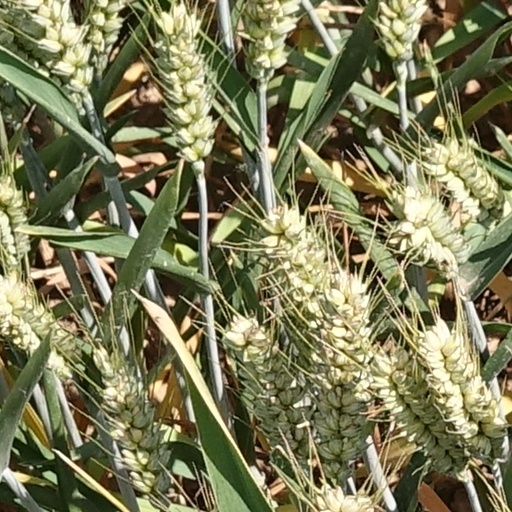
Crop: wheat